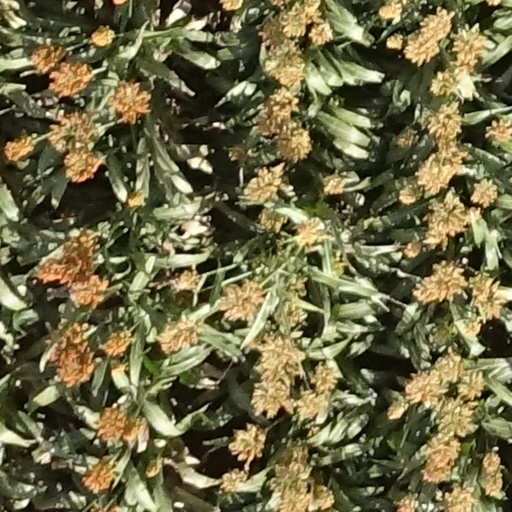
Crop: sorghum